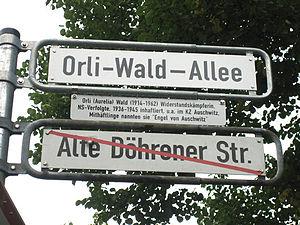
"Orli Wald est une membre de la résistance allemande au nazisme. Elle est arrêtée en 1936, inculpée de haute trahison, passe quatre ans et demi dans une prison pour femme avant d'être mise ""Schutzhaft"" dans plusieurs camps de concentration nazis jusqu'en 1945, année de son évasion.